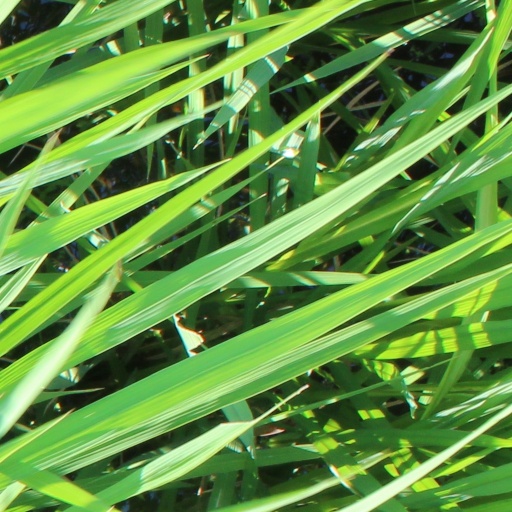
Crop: rice